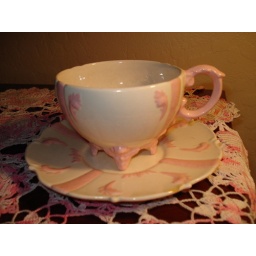
This pink cup and saucer was made by my mother in 1970.